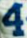
Number: 4